Hillsboro, Kansas

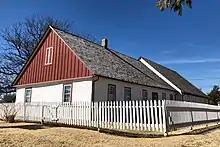
1876 P.P. Loewen House Museum (Pioneer Adobe House) (2022)

Hillsboro has two buildings listed on the National Register of Historic Places (NRHP).